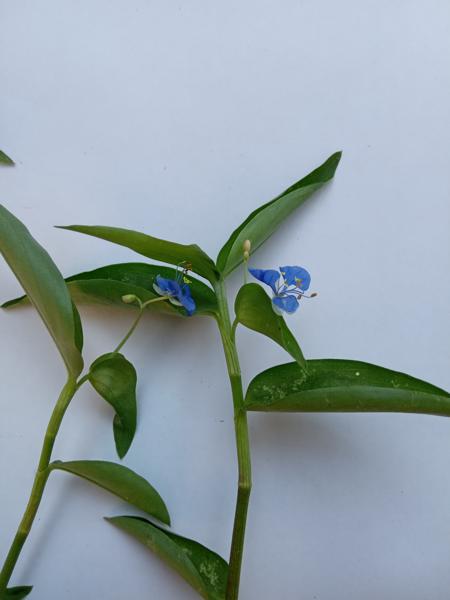
Weed species: Commelina benghalensis